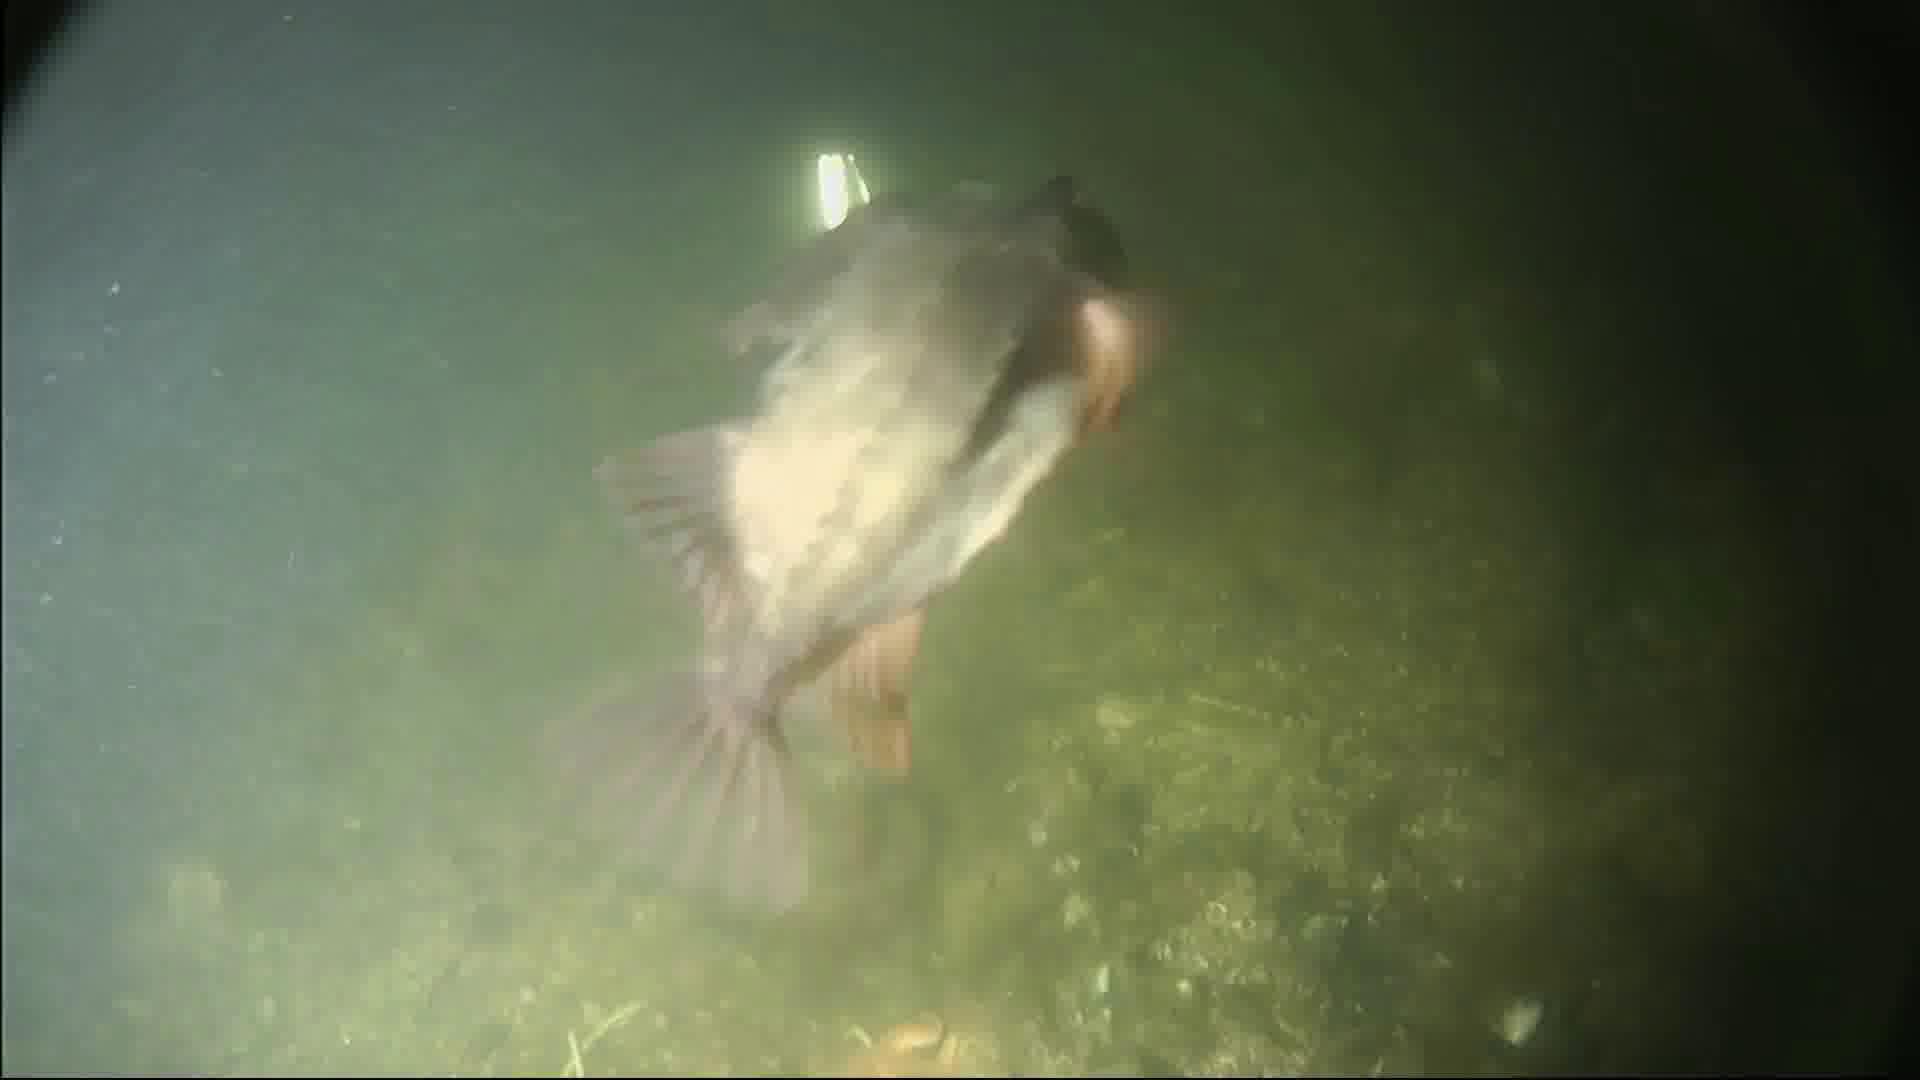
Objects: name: fish
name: starfish
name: crab